Peter Bassano

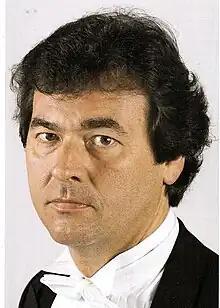
Peter Bassano

His descent from Anthony Bassano the oldest brother of a family of six Venetian musicians brought to England by King Henry VIII is registered at the College of Arms. Three generations of the Bassano family dominated instrumental music at the English Court from 1540 until the death of Charles I. In May 2012 Peter featured in BBC TV's Franceso da Mosto's "Shakespeare in Italy" filmed in Bassano del Grappa. Bassano was the author of two books, "Shakespeare and Emilia" and "Before the Music Stopped". Bassano died on 1 February 2025, at the age of 79.